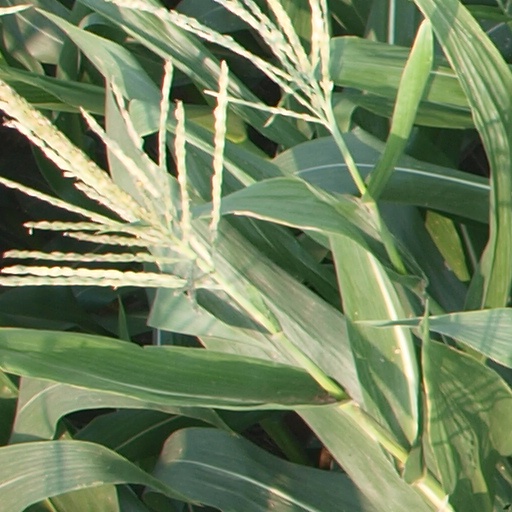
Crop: maize; corn